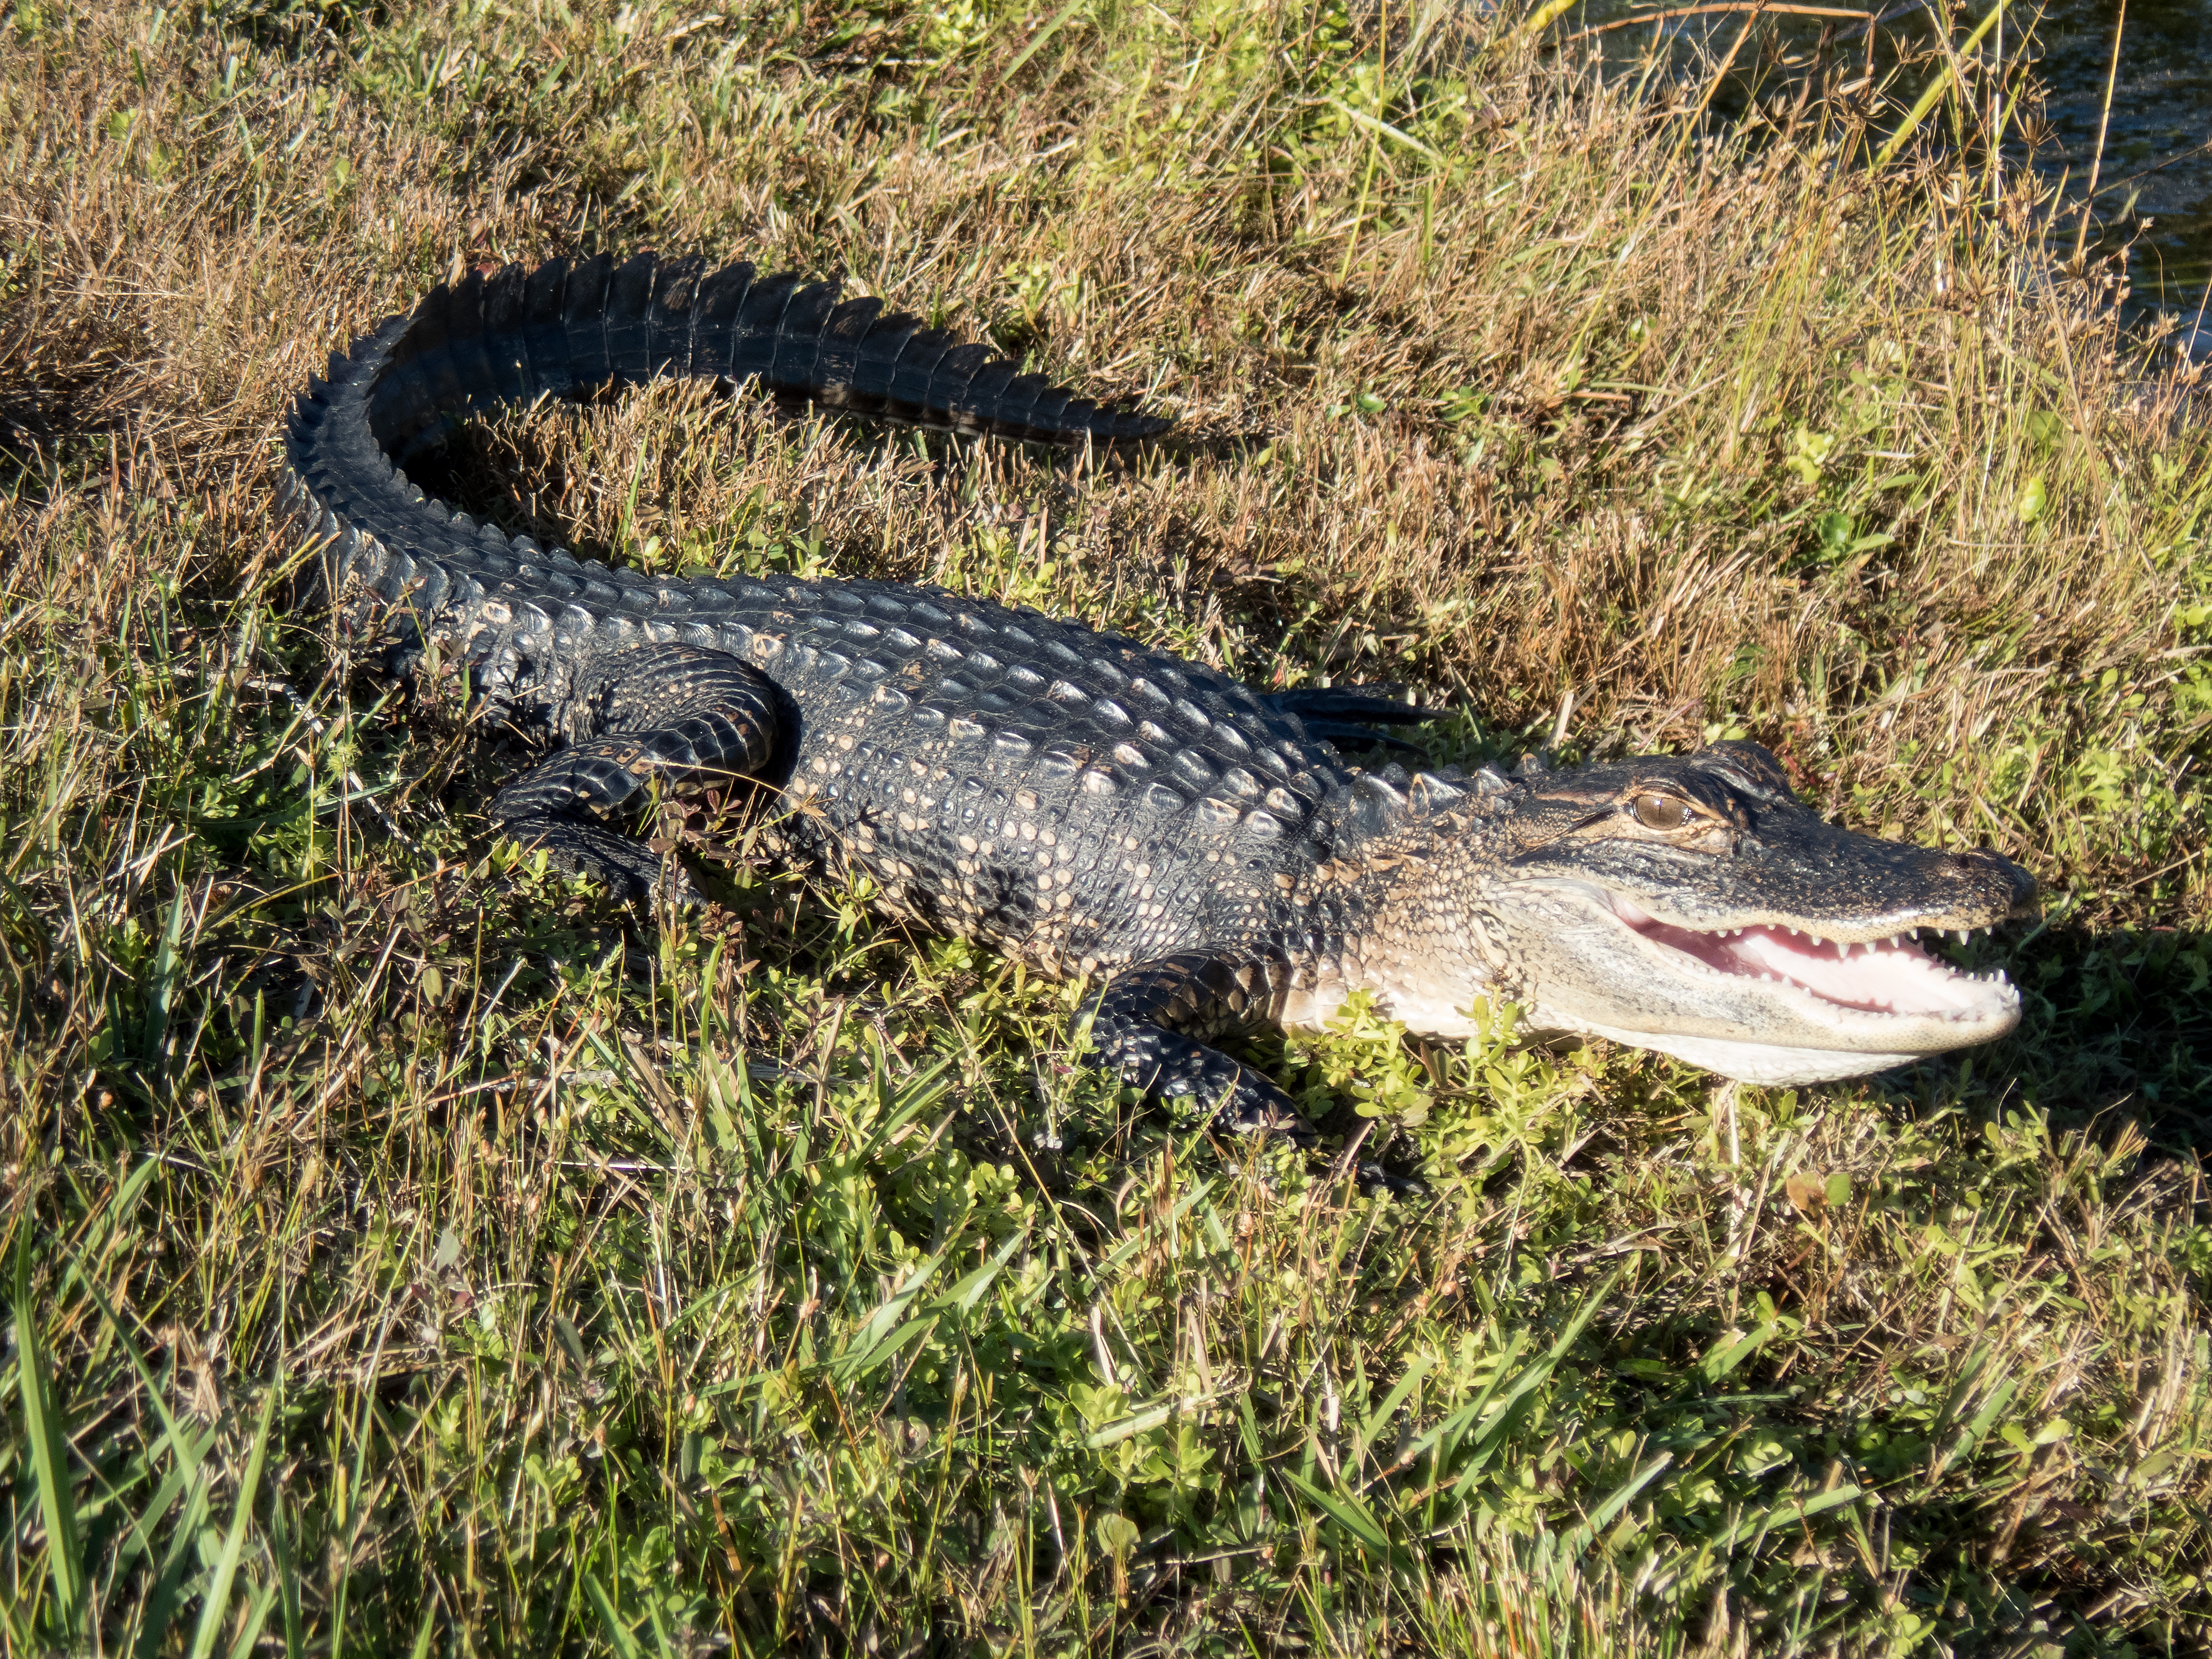
alligator, reptile, crocodilia, american alligator, fauna, ecosystem, crocodile, grass, nile crocodile, organism, wildlife, terrestrial animal, bank